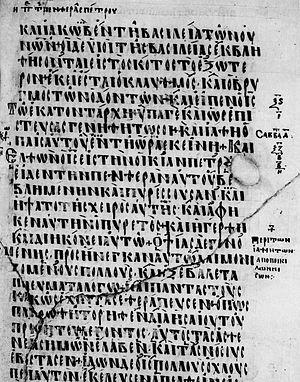
Le Codex Tischendorfianus IV, portant le numéro de référence Γ ou 036, ε 70,